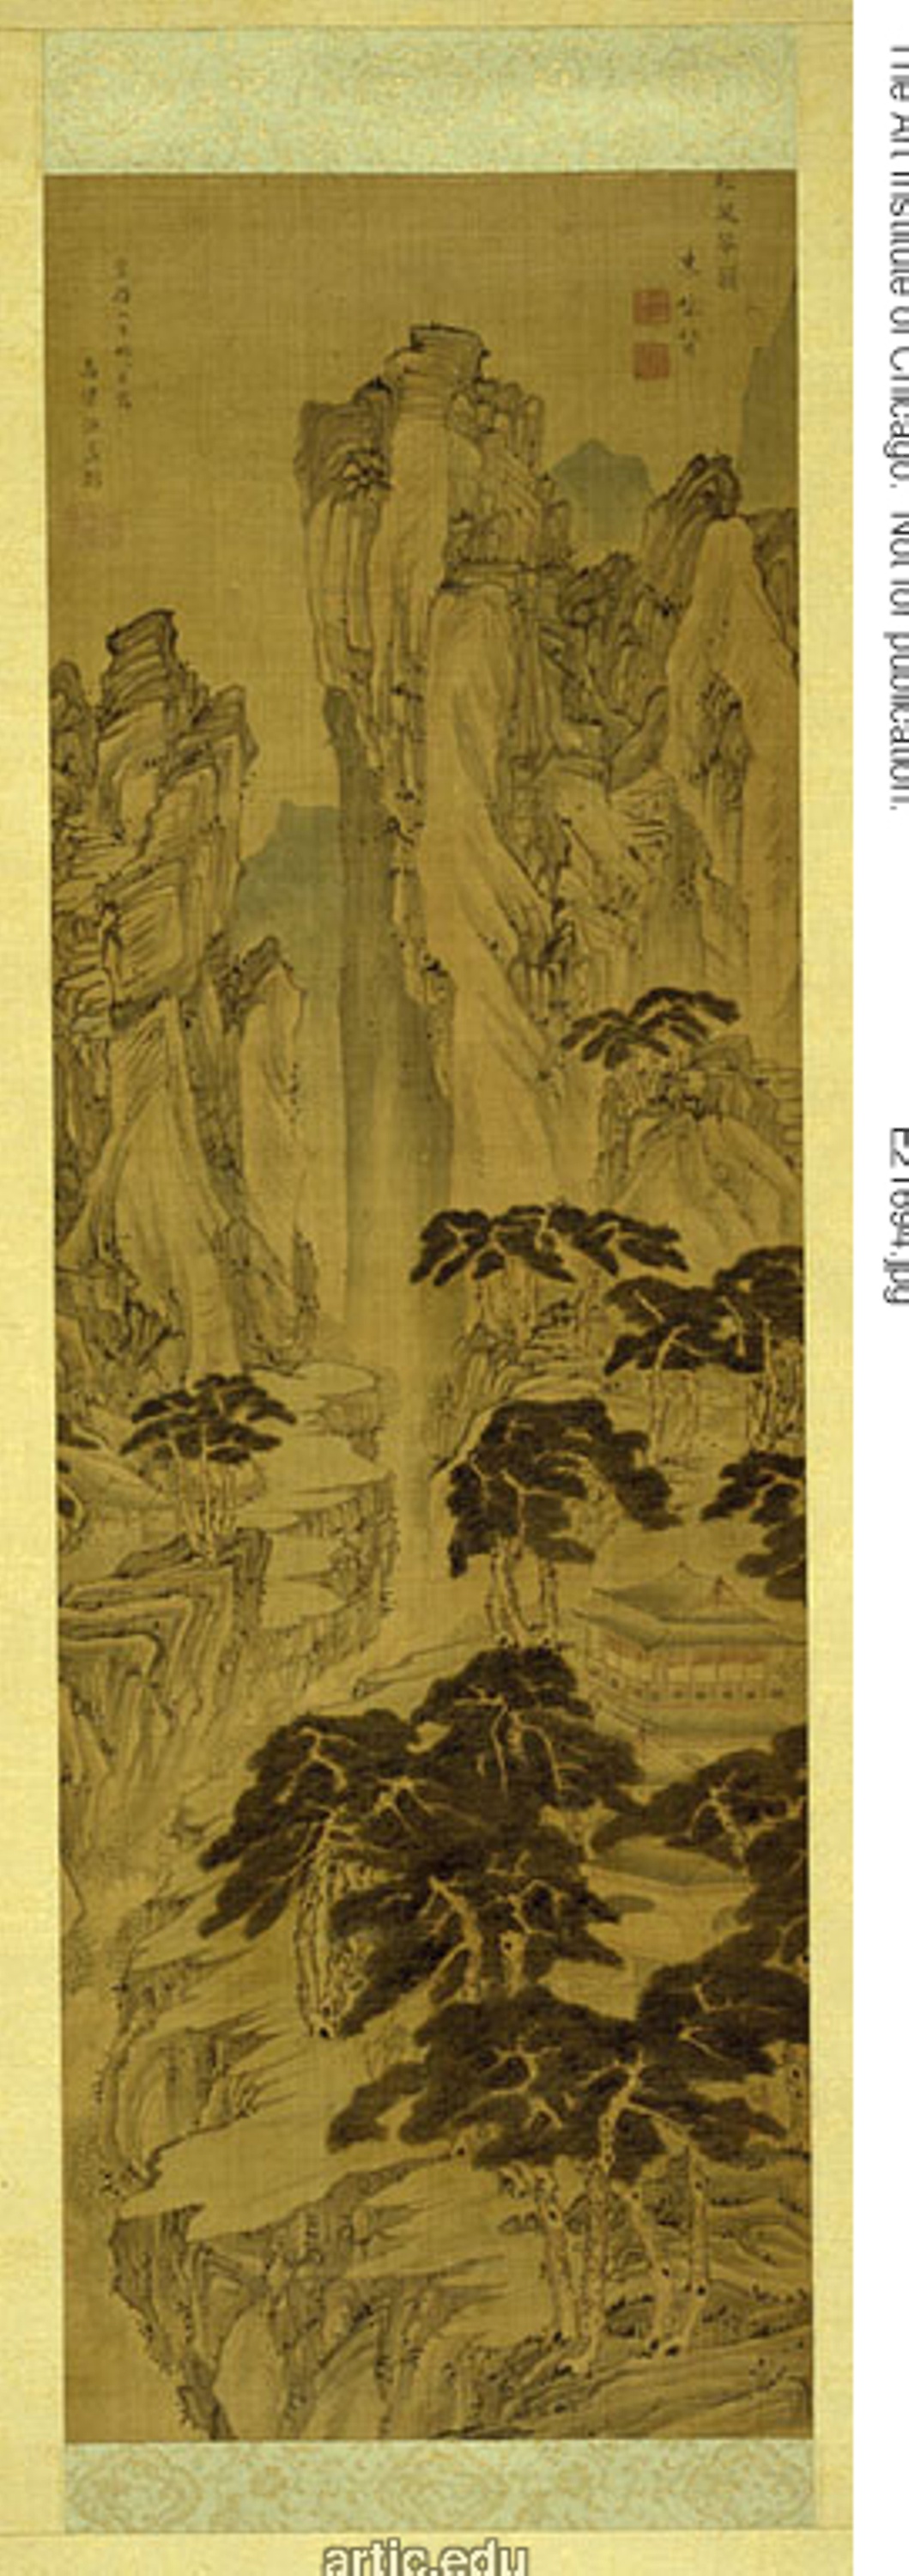
art, tree, illustration, painting, textile